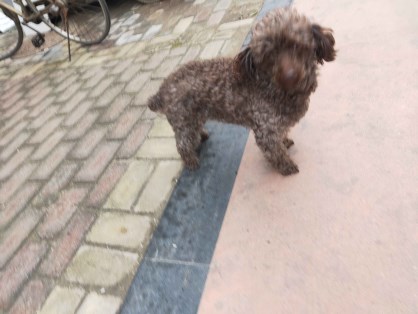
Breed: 7449-n000128-teddy